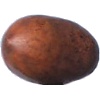
Label: Nut Pecan 1